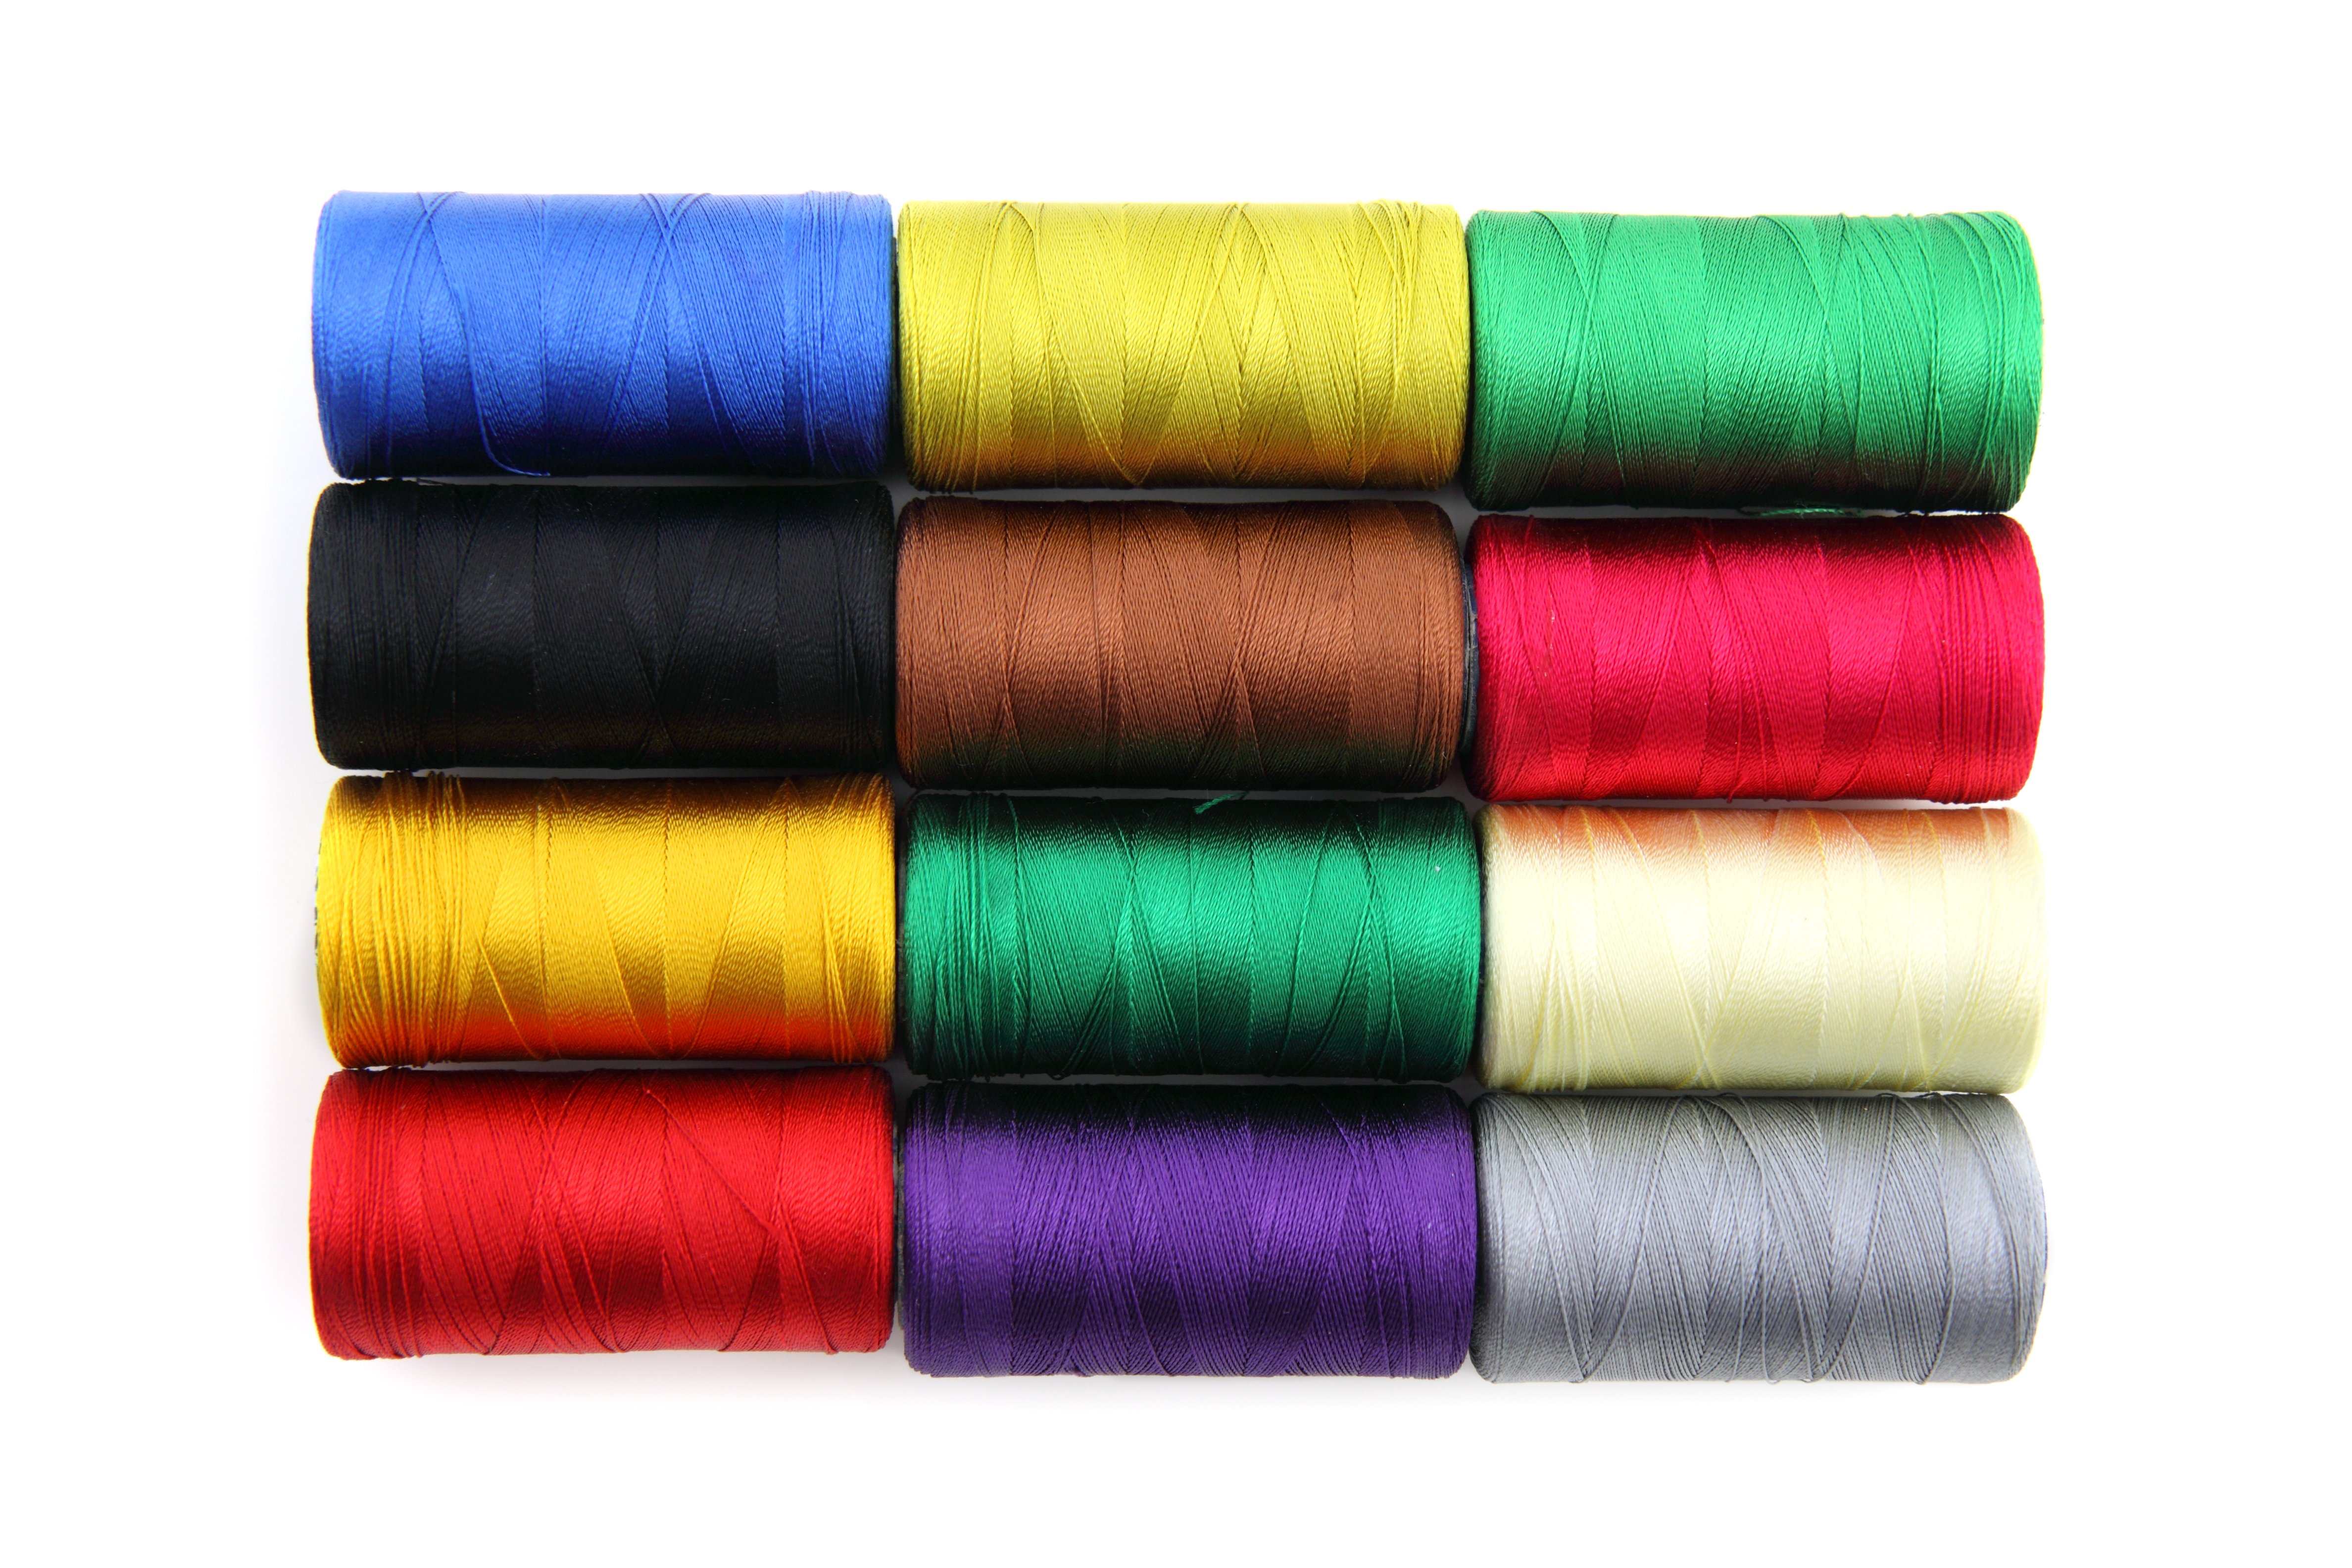
group, string, line, color, fashion, craft, colorful, variety, wool, material, reel, sewing, spool, thread, sew, tailor, bobbin, textile, multicolored, mix, cotton, stitch, embroidery, nylon, fashion accessory